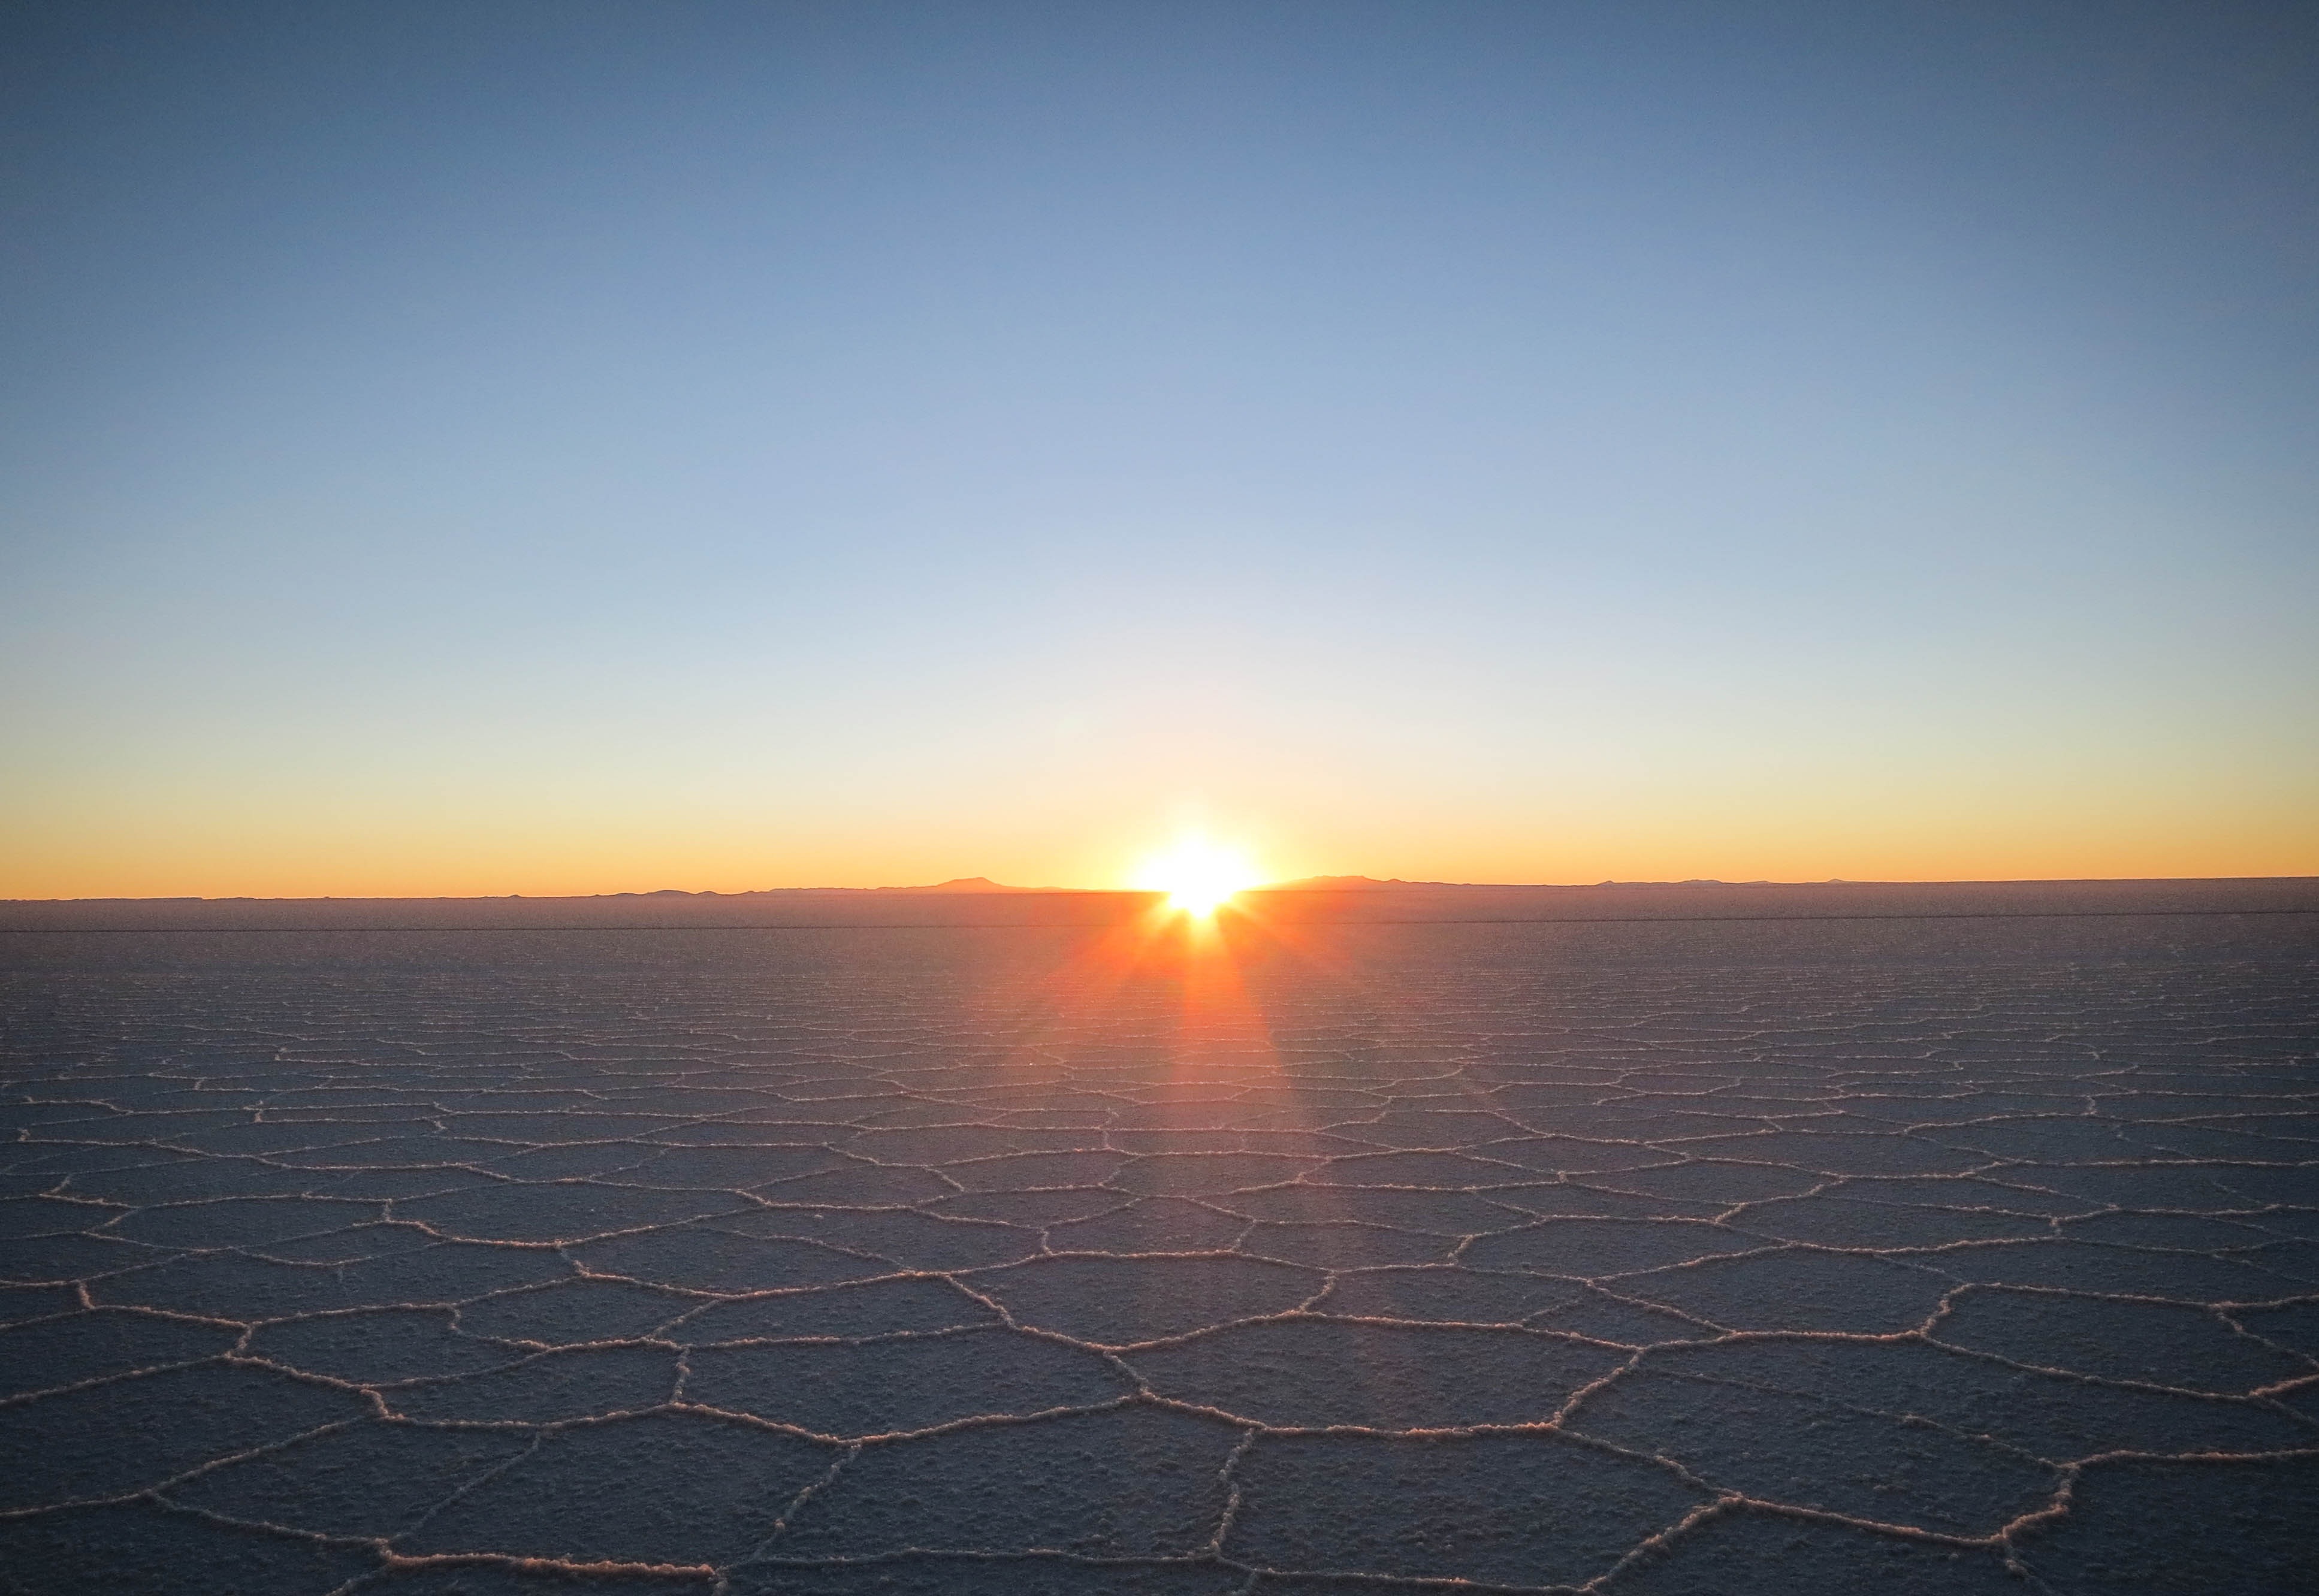
beach, landscape, sea, coast, nature, ocean, horizon, structure, sky, sun, sunrise, sunset, sunlight, morning, arid, desert, dawn, dry, dusk, environment, evening, volcano, salt, extreme, heat, chile, hot, south america, hexagons, andes, flamingos, afterglow, bolivia, salt lake, altiplano, atacama desert, uyuni salt flats